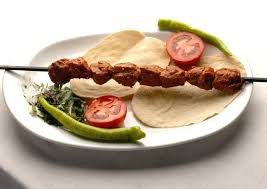
Yemek: kebap